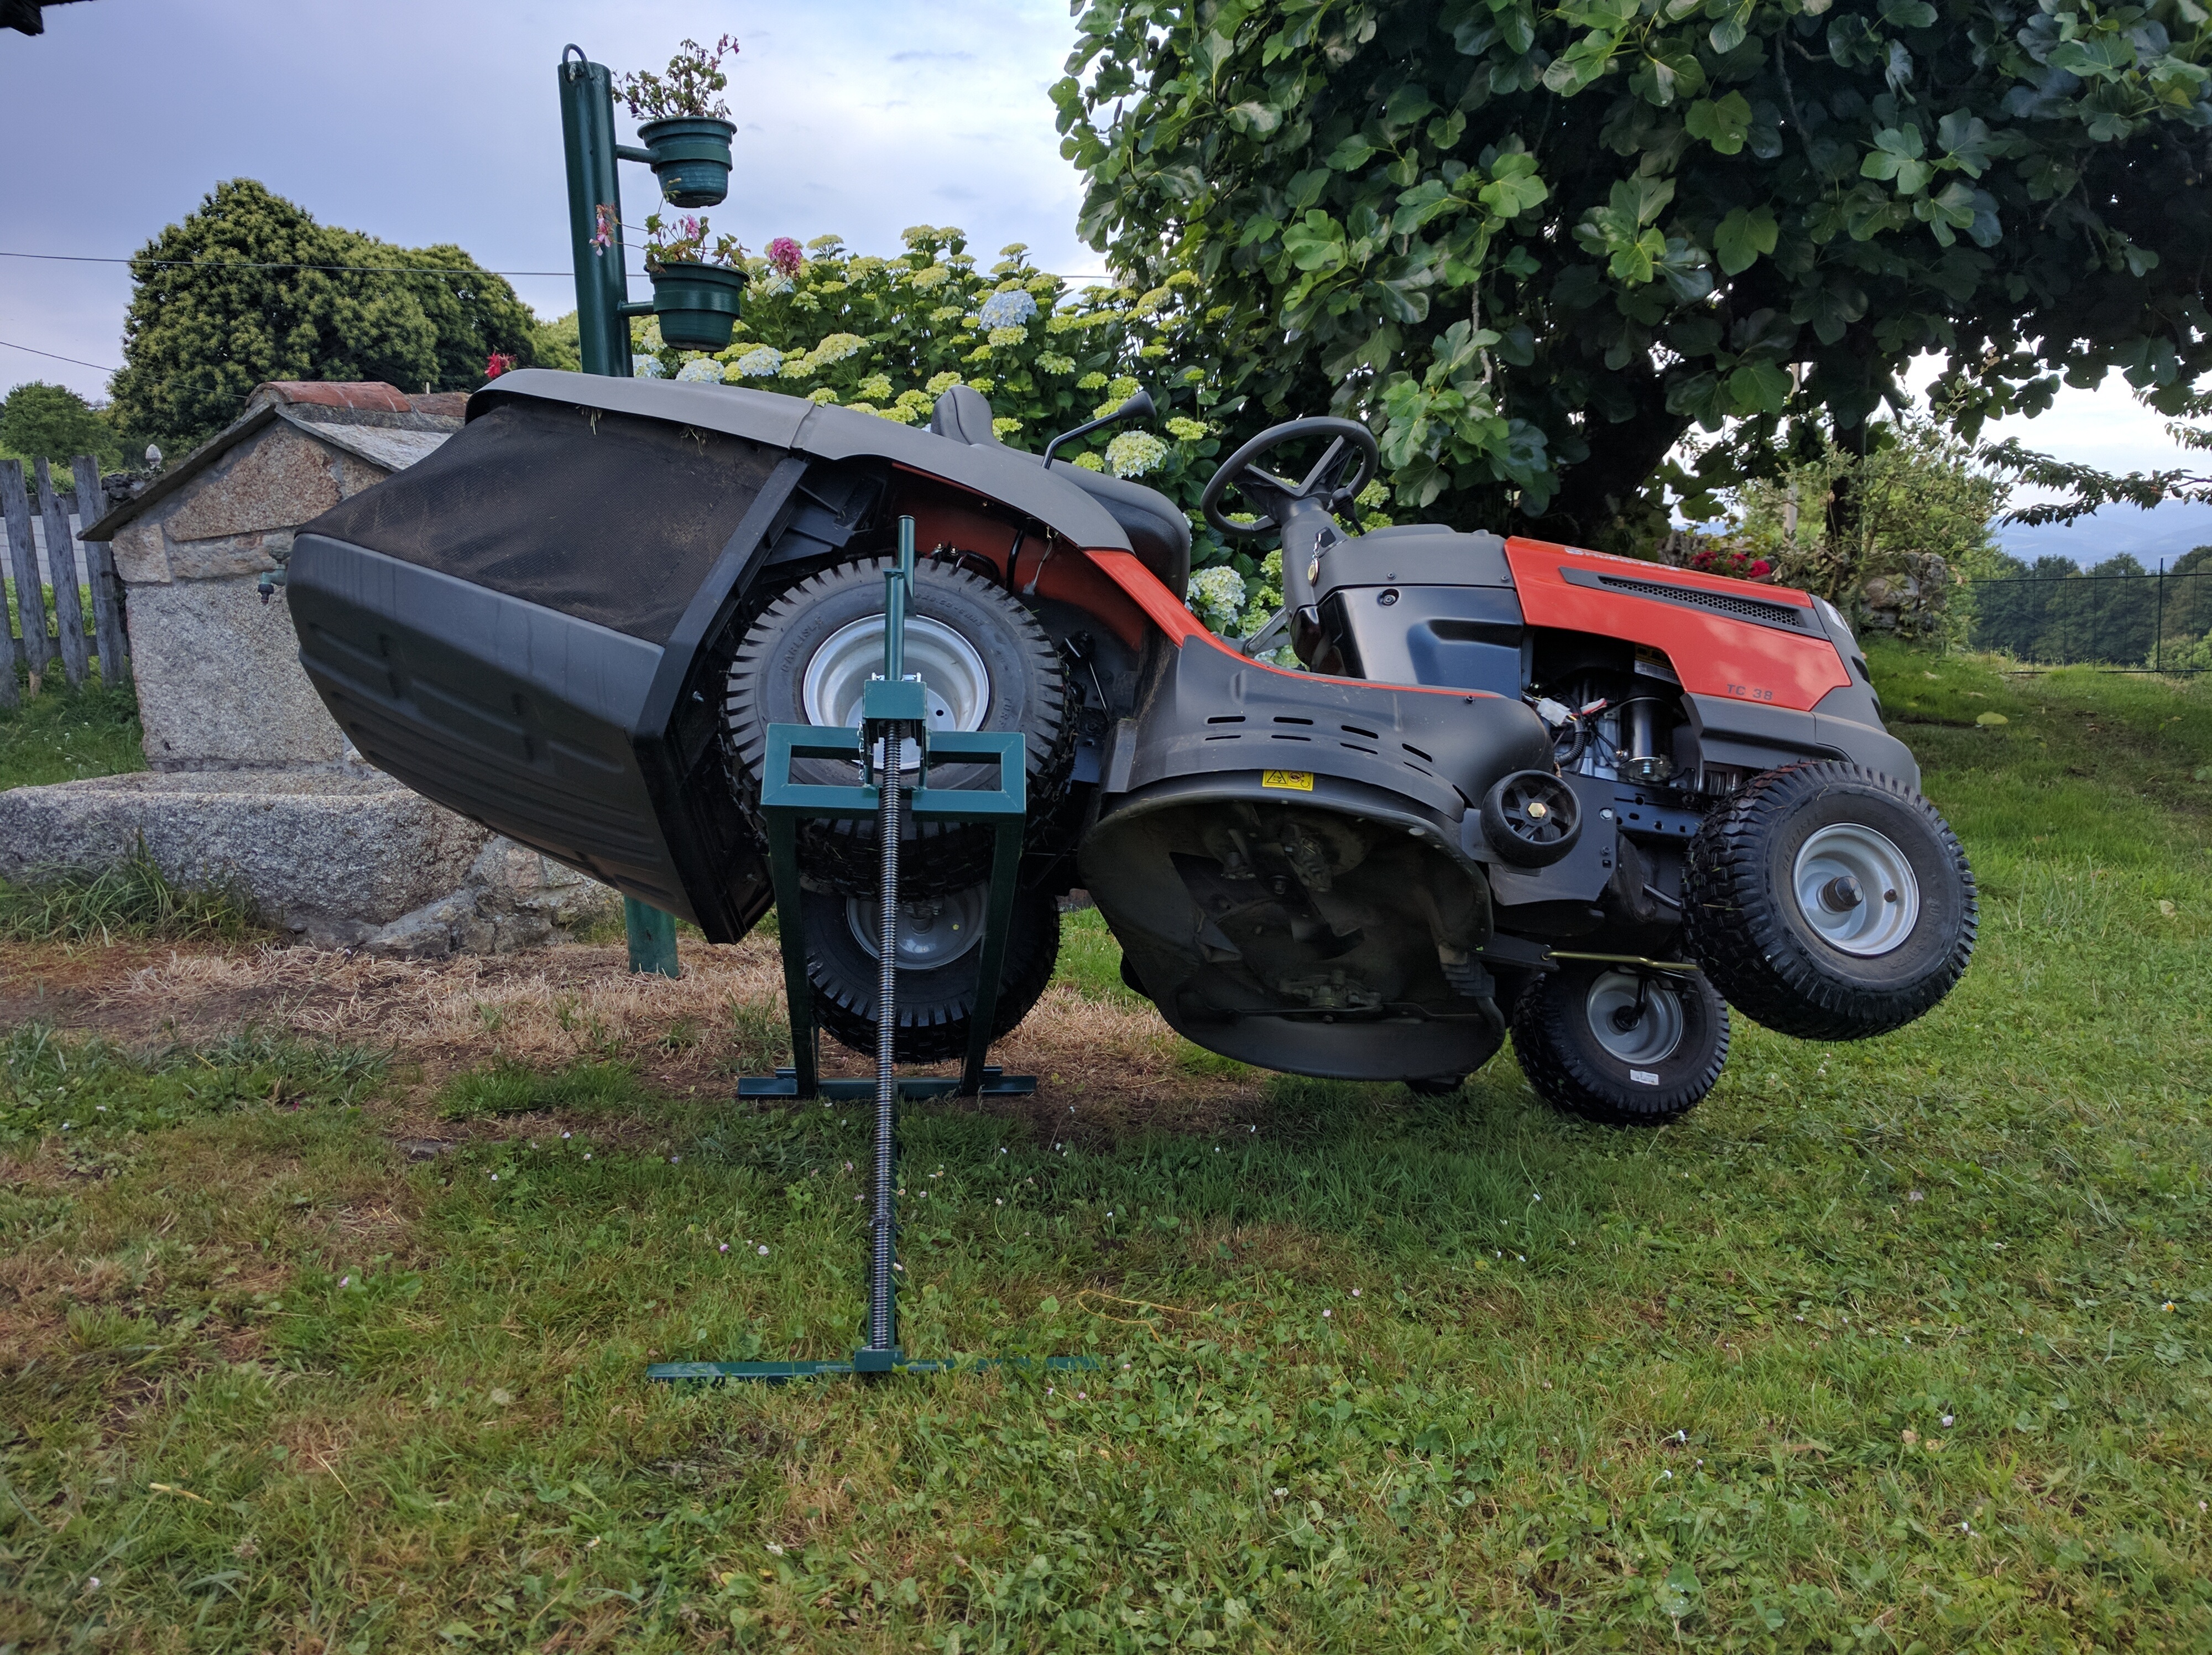
car, tractor, field, vehicle, lawn mower, elevator, ecosystem, agricultural machinery, all terrain vehicle, automotive exterior, off roading